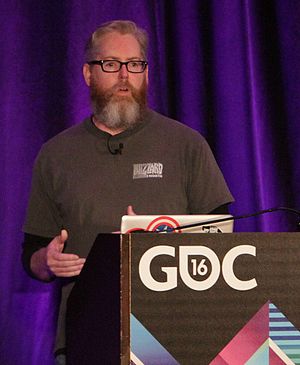
David Brevik
David Brevik ved GDC i 2016.
David Brevik er en computerspiludvikler og muligvis bedst kendt som medstifter af Blizzard North, det succesfulde spilfirma bag populære udgivelser såsom Diablo-serien. Han blev uddannet på California State University, Chico fra 1986 til 1991. Efter at have været Lead Technical Director hos Iguana Entertainment, forlod han firmaet for at stifte Condor / Blizzard North i september 1993 hvor han frem til 2003 var firmaets direktør. Han trak sig og var medstifter af Flagship Studios såvel som Ping0, et søsterfirma til Flagship Studios. Efter firmaet gik i opløsning blev han udpeget som ny 'creative director' for Turbine og dets nye studie på den amerikanske vestkyst.